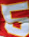
Number: 5